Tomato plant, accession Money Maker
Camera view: vertical (180 deg); turntable rotation: 150 degrees
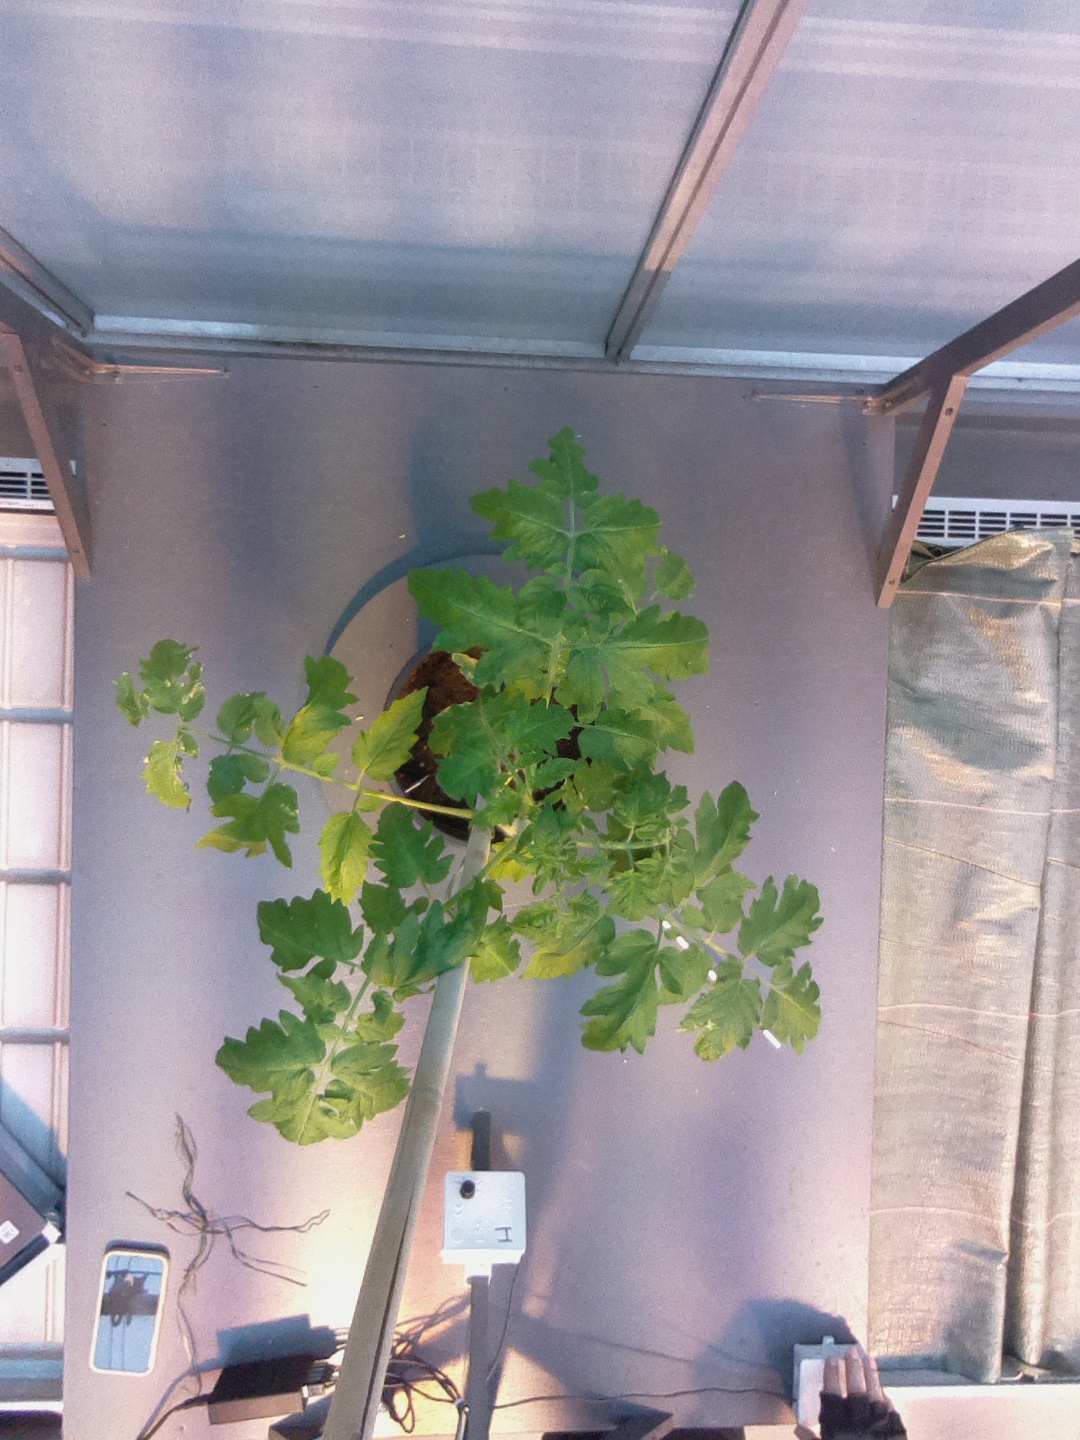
BBCH growth stage 14: 8 of true leaves visible